OpenBiblio

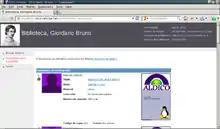
Screenshot of the search results page from EspaBiblio, a Spanish-language fork of OpenBiblio

While OpenBiblio provides all the essential functionalities for a small or medium-sized library, it does not include the more complex features, such as acquisitions and serials management, provided by other open source integrated library systems, such as Koha or Evergreen.